Palazzo Curti Valmarana

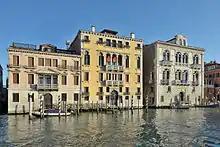
The palace Curti Valmarana between Ca' Michiel on the left and palace Corner Spinelli

The Palazzo Curti Valmarana is a Renaissance-style palace located in the Grand Canal of Venice, Italy. It is nestled between Palazzo Querini Benzon and Palazzo Corner Spinelli in the San Marco district. Directly across the canal, it faces Palazzo Querini Dubois.